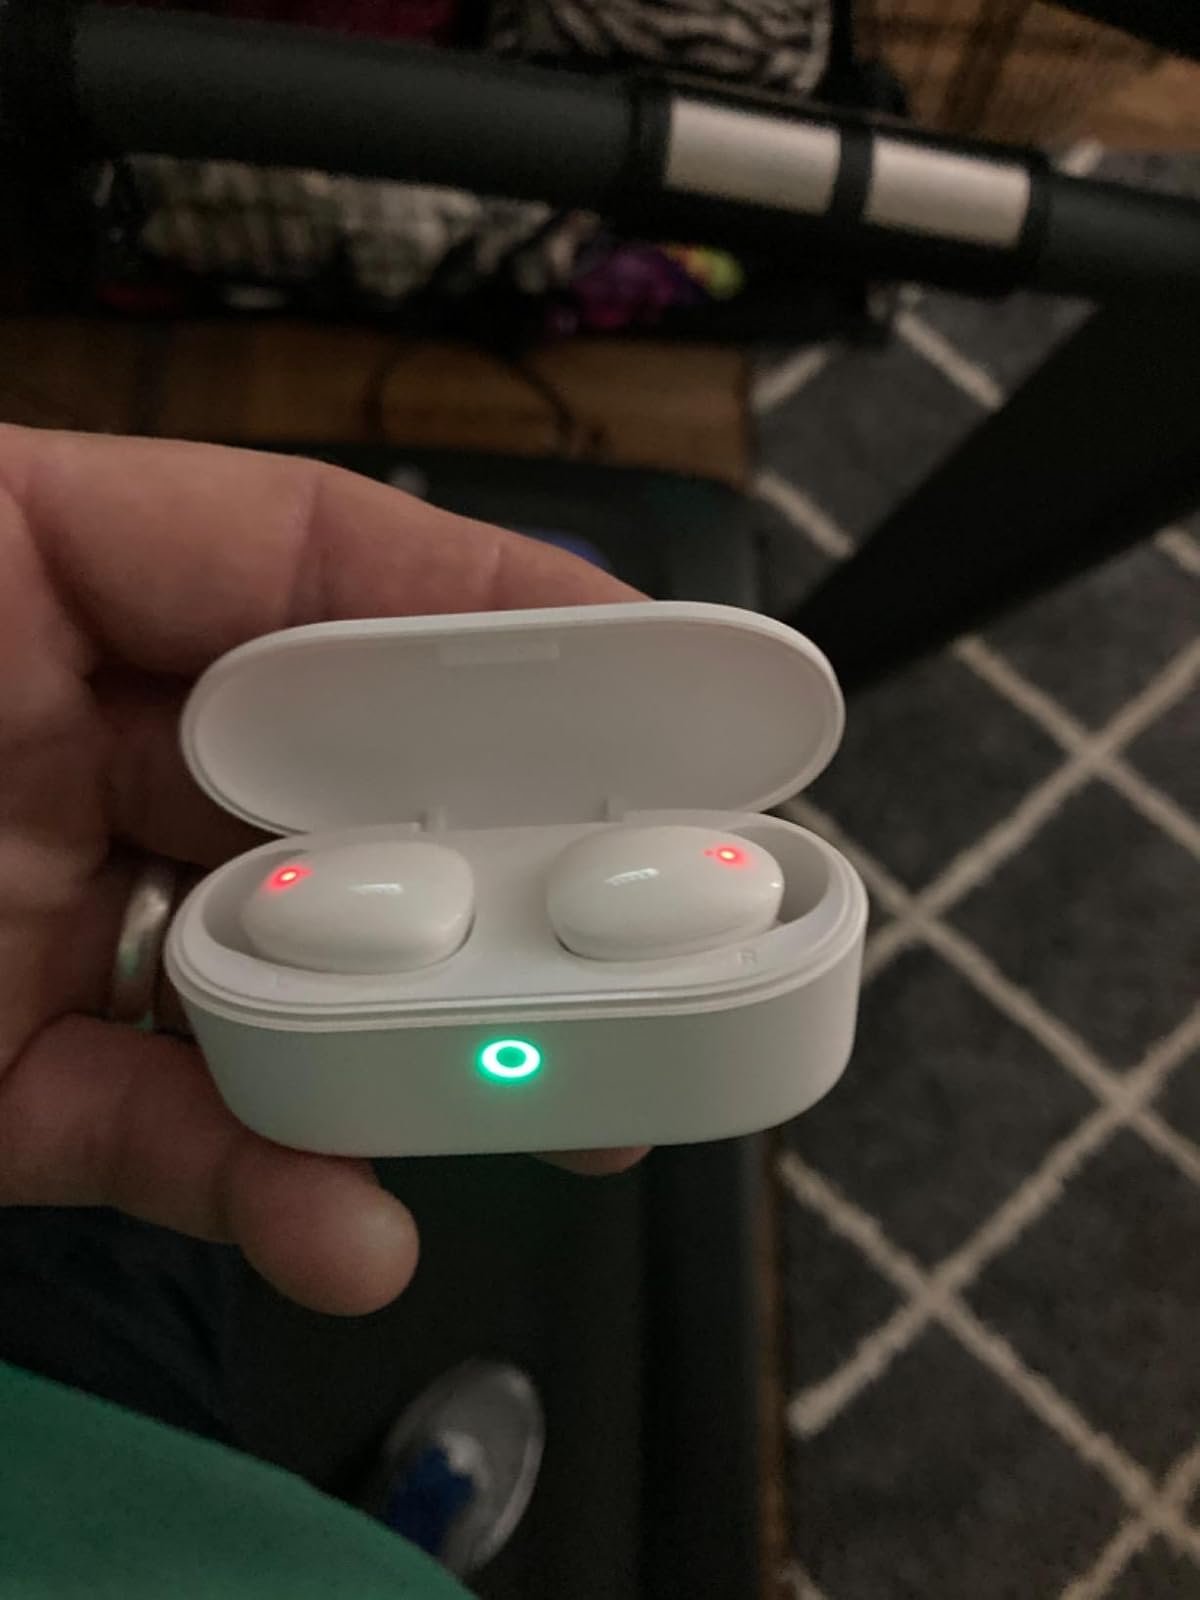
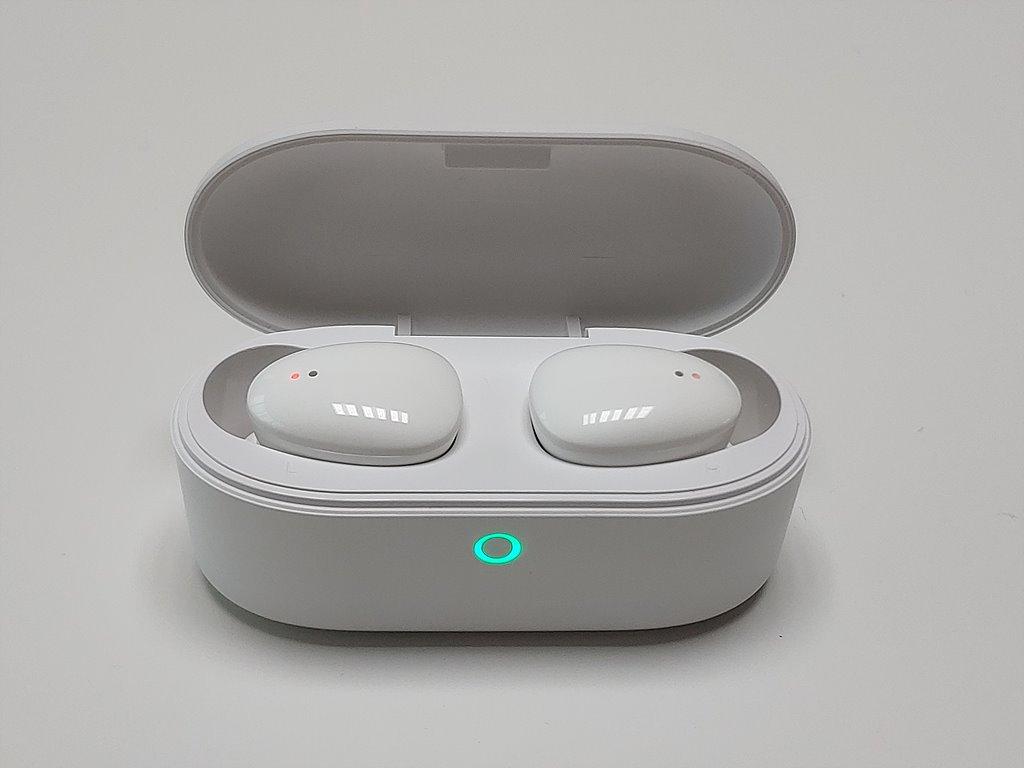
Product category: earbuds
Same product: yes